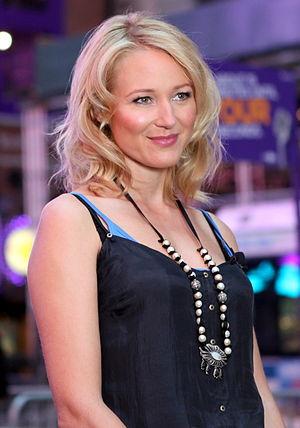
Jewel Kilcher, née le 23 mai 1974 à Payson, est une chanteuse et actrice américaine.